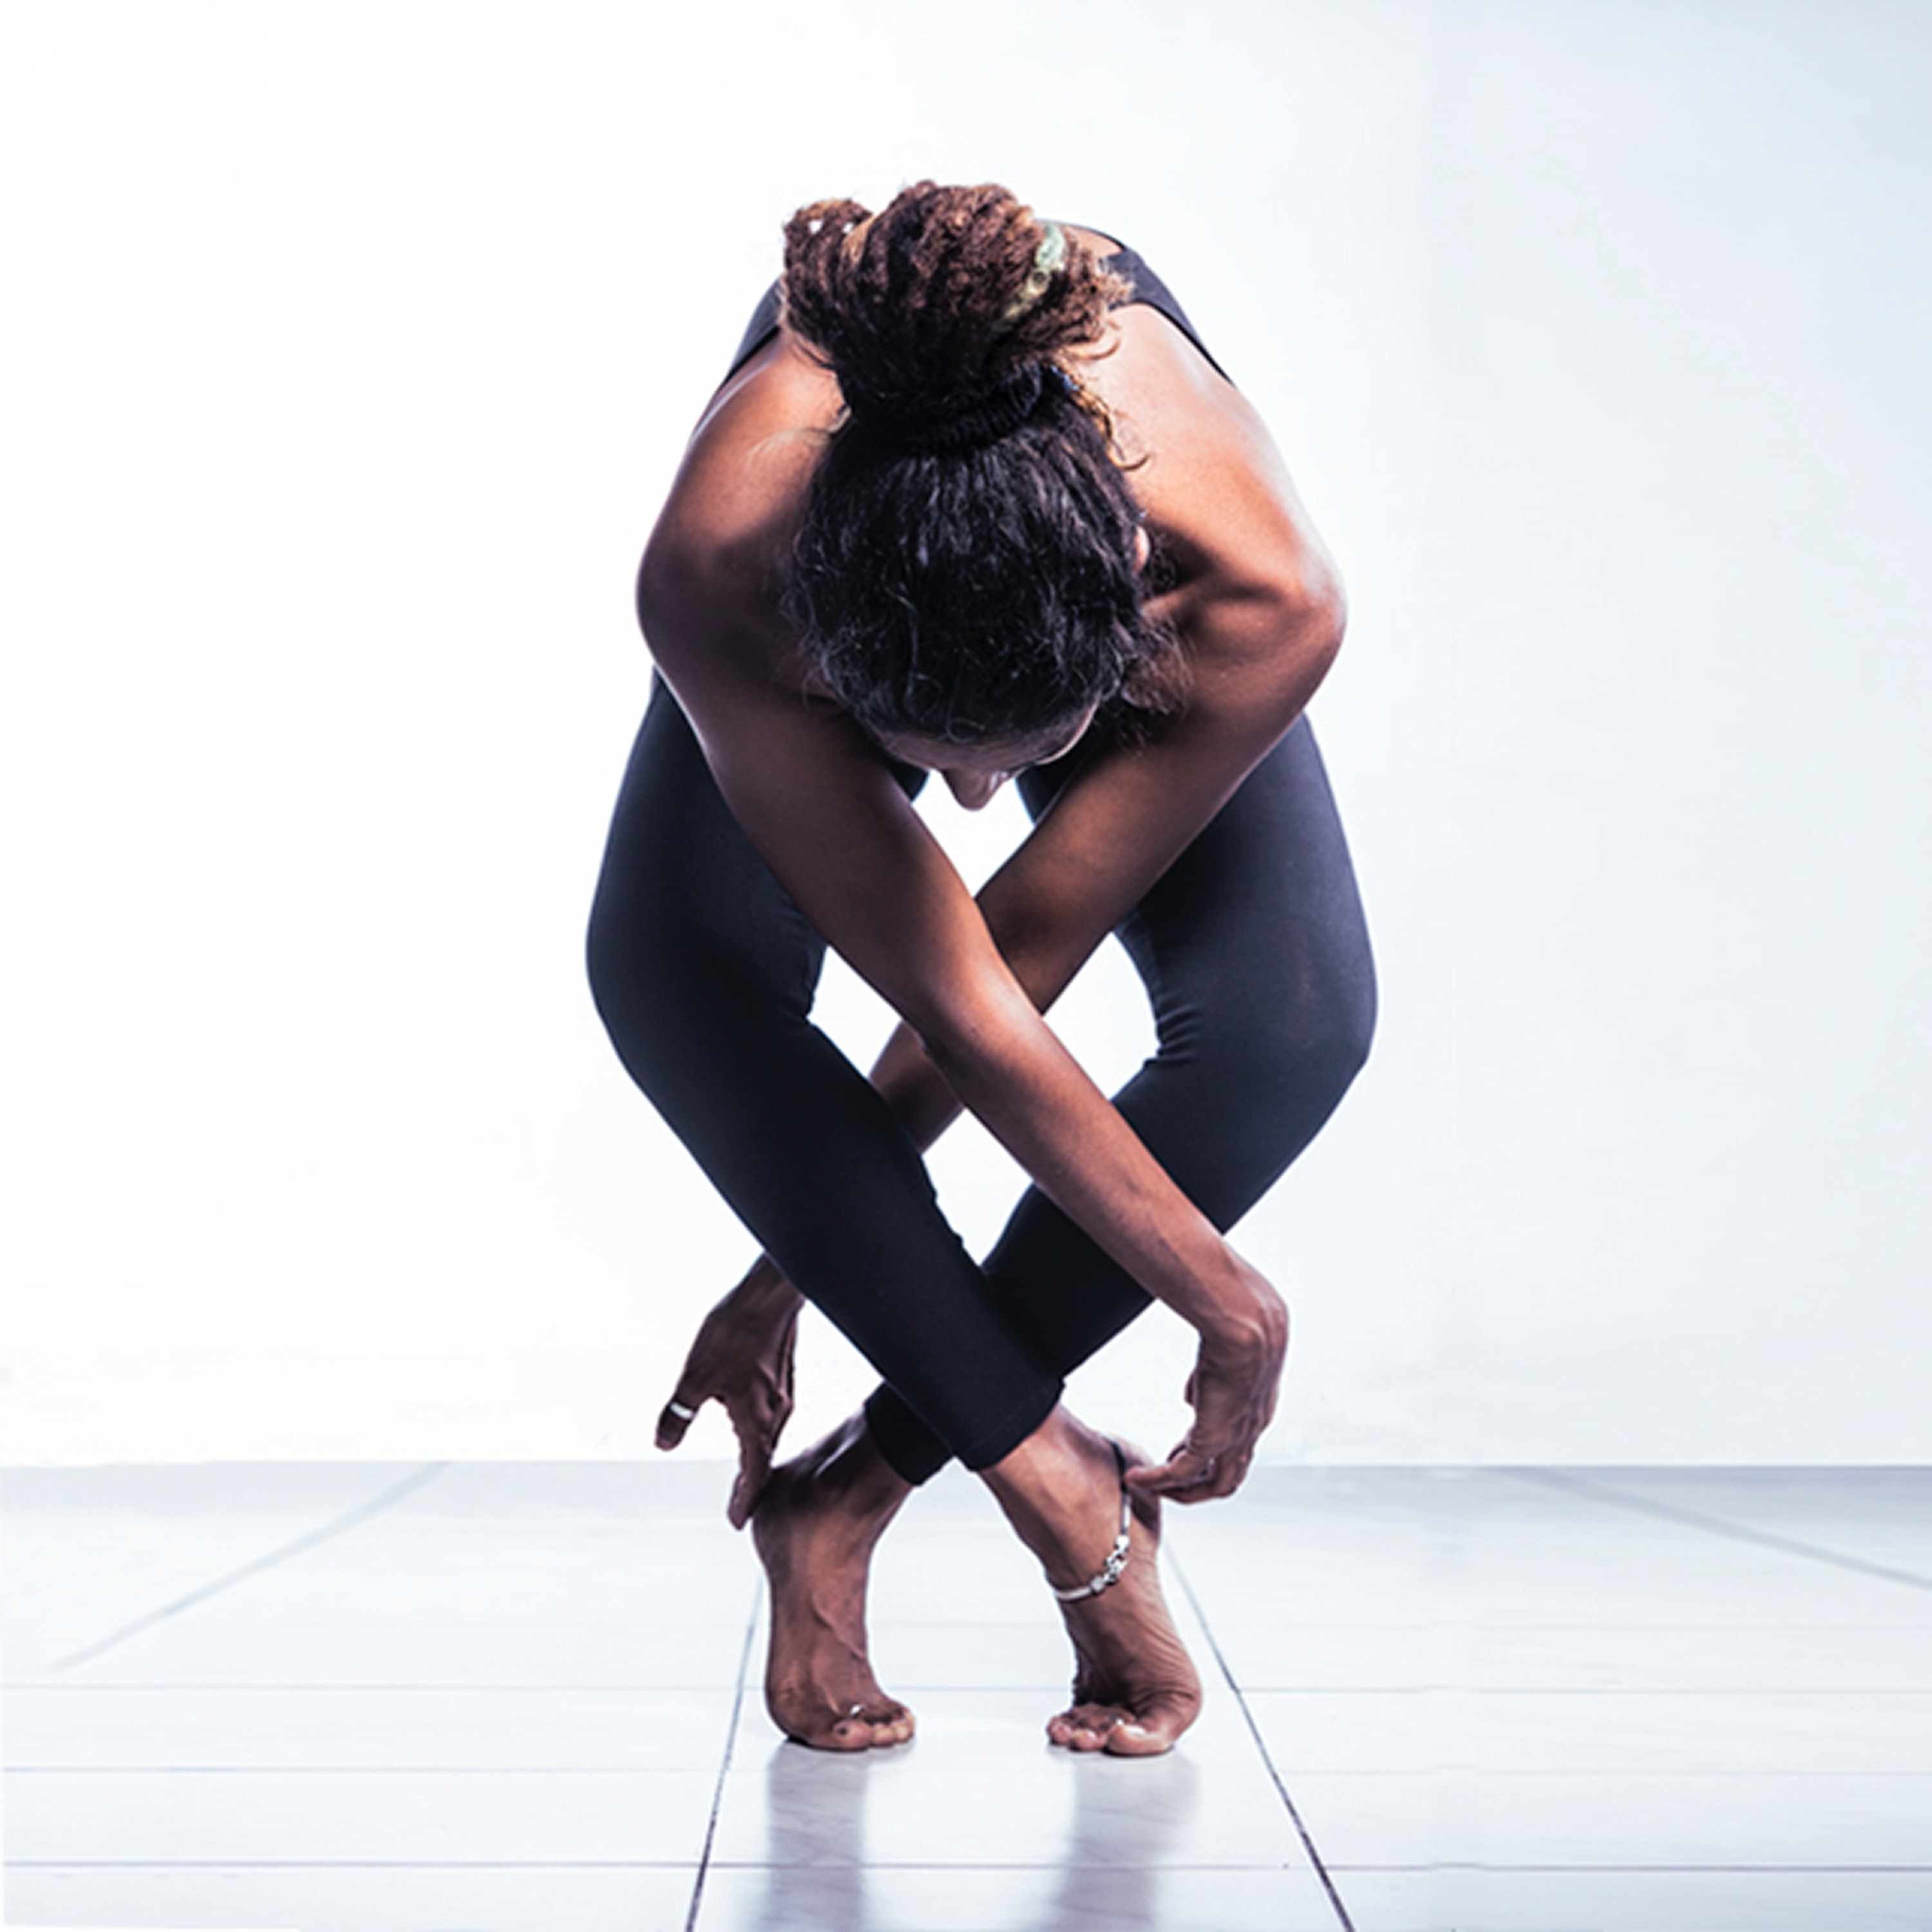
shoulder, skin, joint, choreography, leg, footwear, arm, knee, dance, sportswear, human body, leggings, photography, stock photography, performing arts, shoe, modern dance, photo shoot, sitting, dancer, performance, performance art